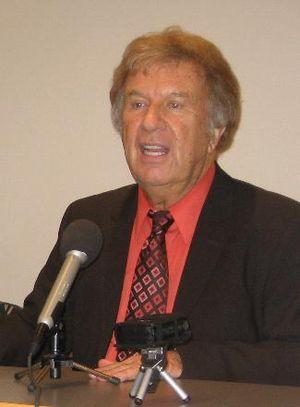
William J. « Bill » Gaither est un chanteur et compositeur américain de southern gospel. Il est à la fois l'auteur de plusieurs chansons à succès comme He Touched Me ou Because He Lives qui sont reprises par de nombreux artistes de CCM, mais aussi chanteur bien connu pour avoir fait partie du Bill Gaither Trio, et membre du groupe Gaither Vocal Band dont il est le leader depuis sa création.